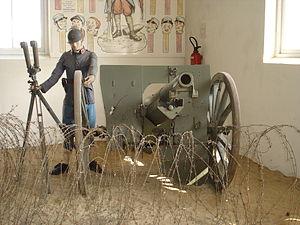
Le canon de 75 mm modèle 1897 est une pièce d'artillerie de campagne de l'armée française. D'une conception révolutionnaire pour son époque, il regroupe, en effet, tous les derniers perfectionnements intervenus dans l'artillerie à la fin du XIXᵉ siècle, à savoir : l'utilisation de la poudre sans fumée, de la munition encartouchée, de l'obus fusant, d'un chargement par la culasse selon le procédé Nordenfelt, et d'un frein de recul oléopneumatique. Cette synthèse, en éliminant les dépointages lors des tirs, rendait enfin possible un vieux rêve des artilleurs, le tir rapide. C'est grâce à ses caractéristiques exceptionnelles qu'il fut surnommé le « canon roi ».
Le 40ᵉ régiment d'artillerie est une unité militaire française. Il a été créé en 1894 à Saint-Mihiel, dans la Meuse. Il est le régiment d'artillerie le plus décoré de l'armée française.